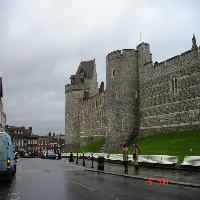
Weather: cloudy or overcast